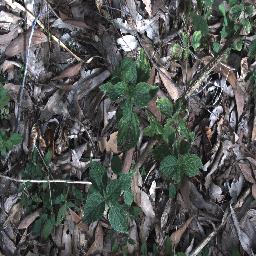
Label: lantana